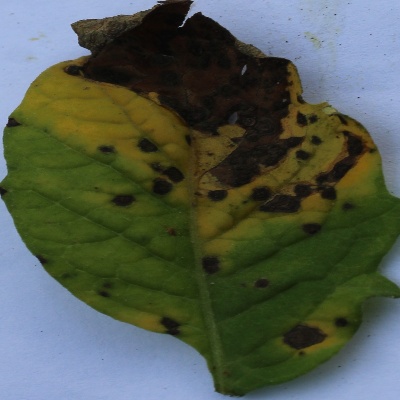
Crop: Tomato
Condition: verticulium wilt